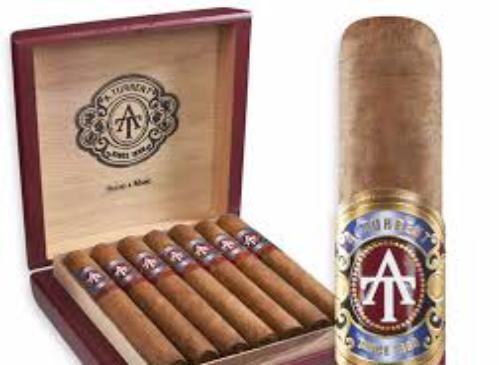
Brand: A. Turrent
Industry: Necessities